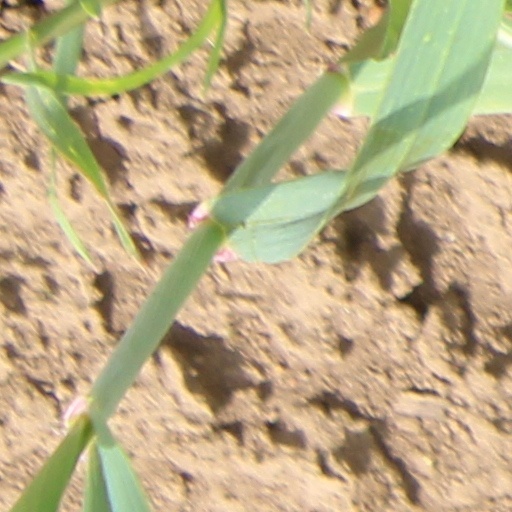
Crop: wheat